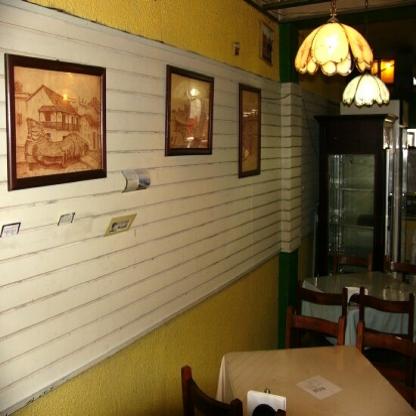
Scene: Indoor